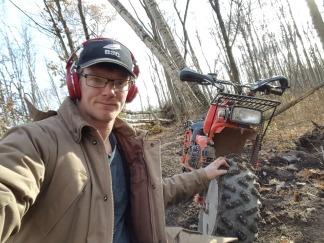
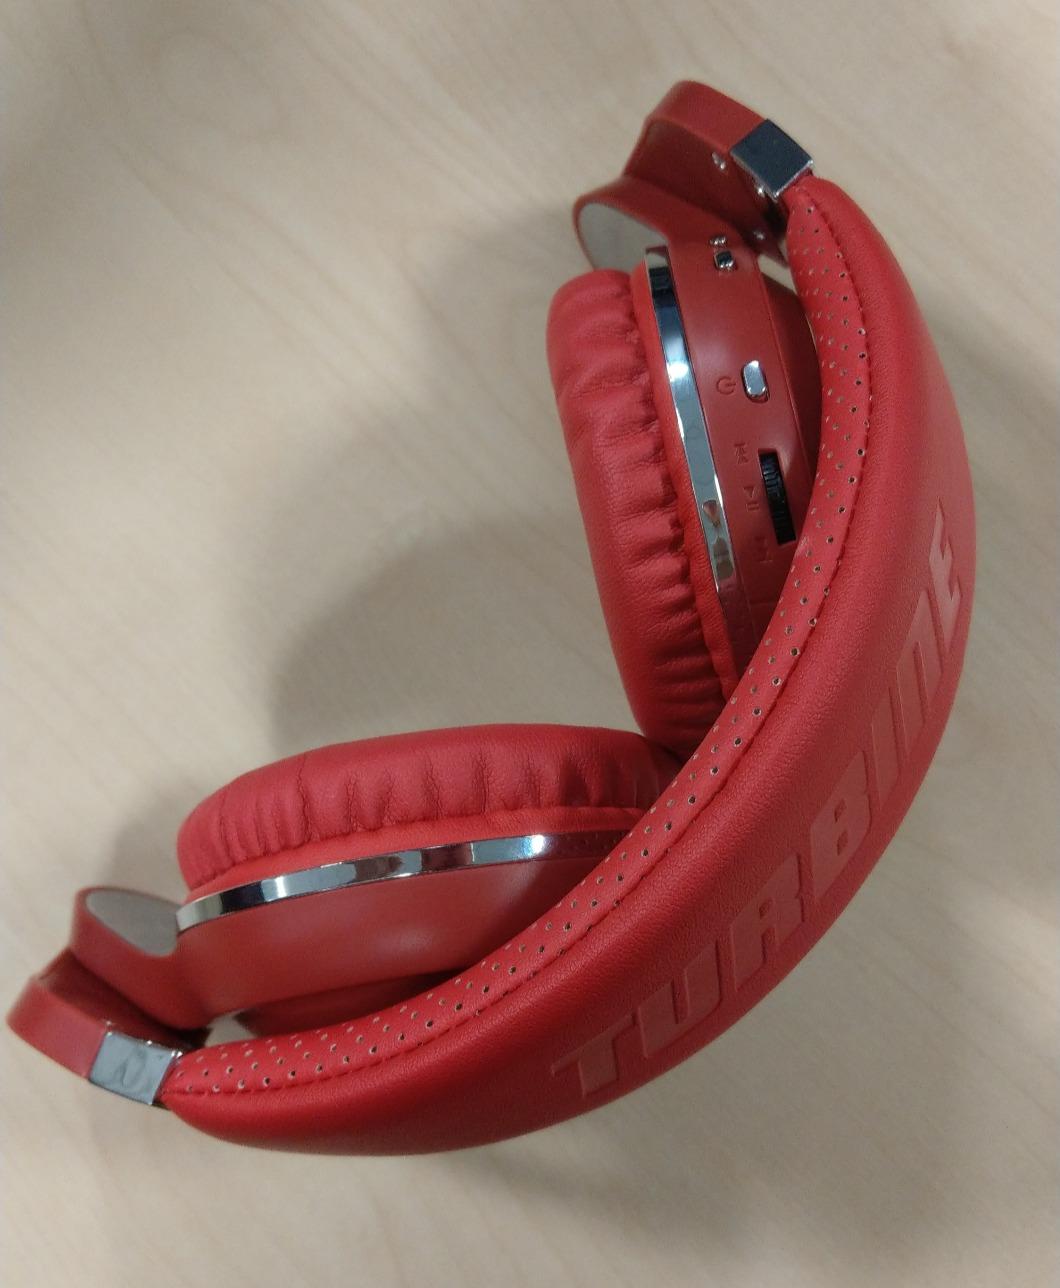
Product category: headphones
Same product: yes